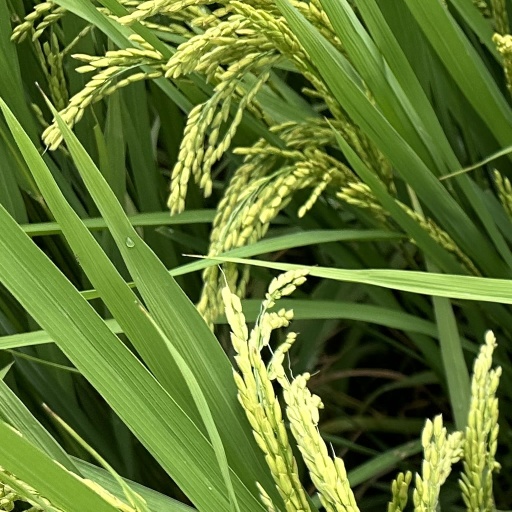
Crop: rice